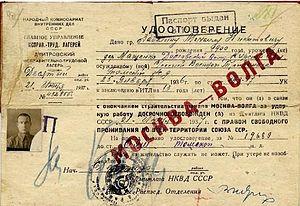
Le Camp de travail correctionnel de Dmitlag désigne un complexe de camps de travail forcé du Goulag, en Union soviétique, créé en 1932 pour la construction du Canal de Moscou. Cet ouvrage, long de 128 km, était considéré comme indispensable pour l'approvisionnement de Moscou et de ses environs en eau potable.